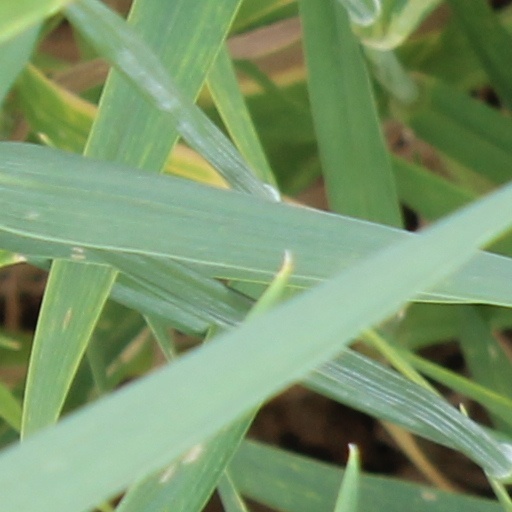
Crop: wheat